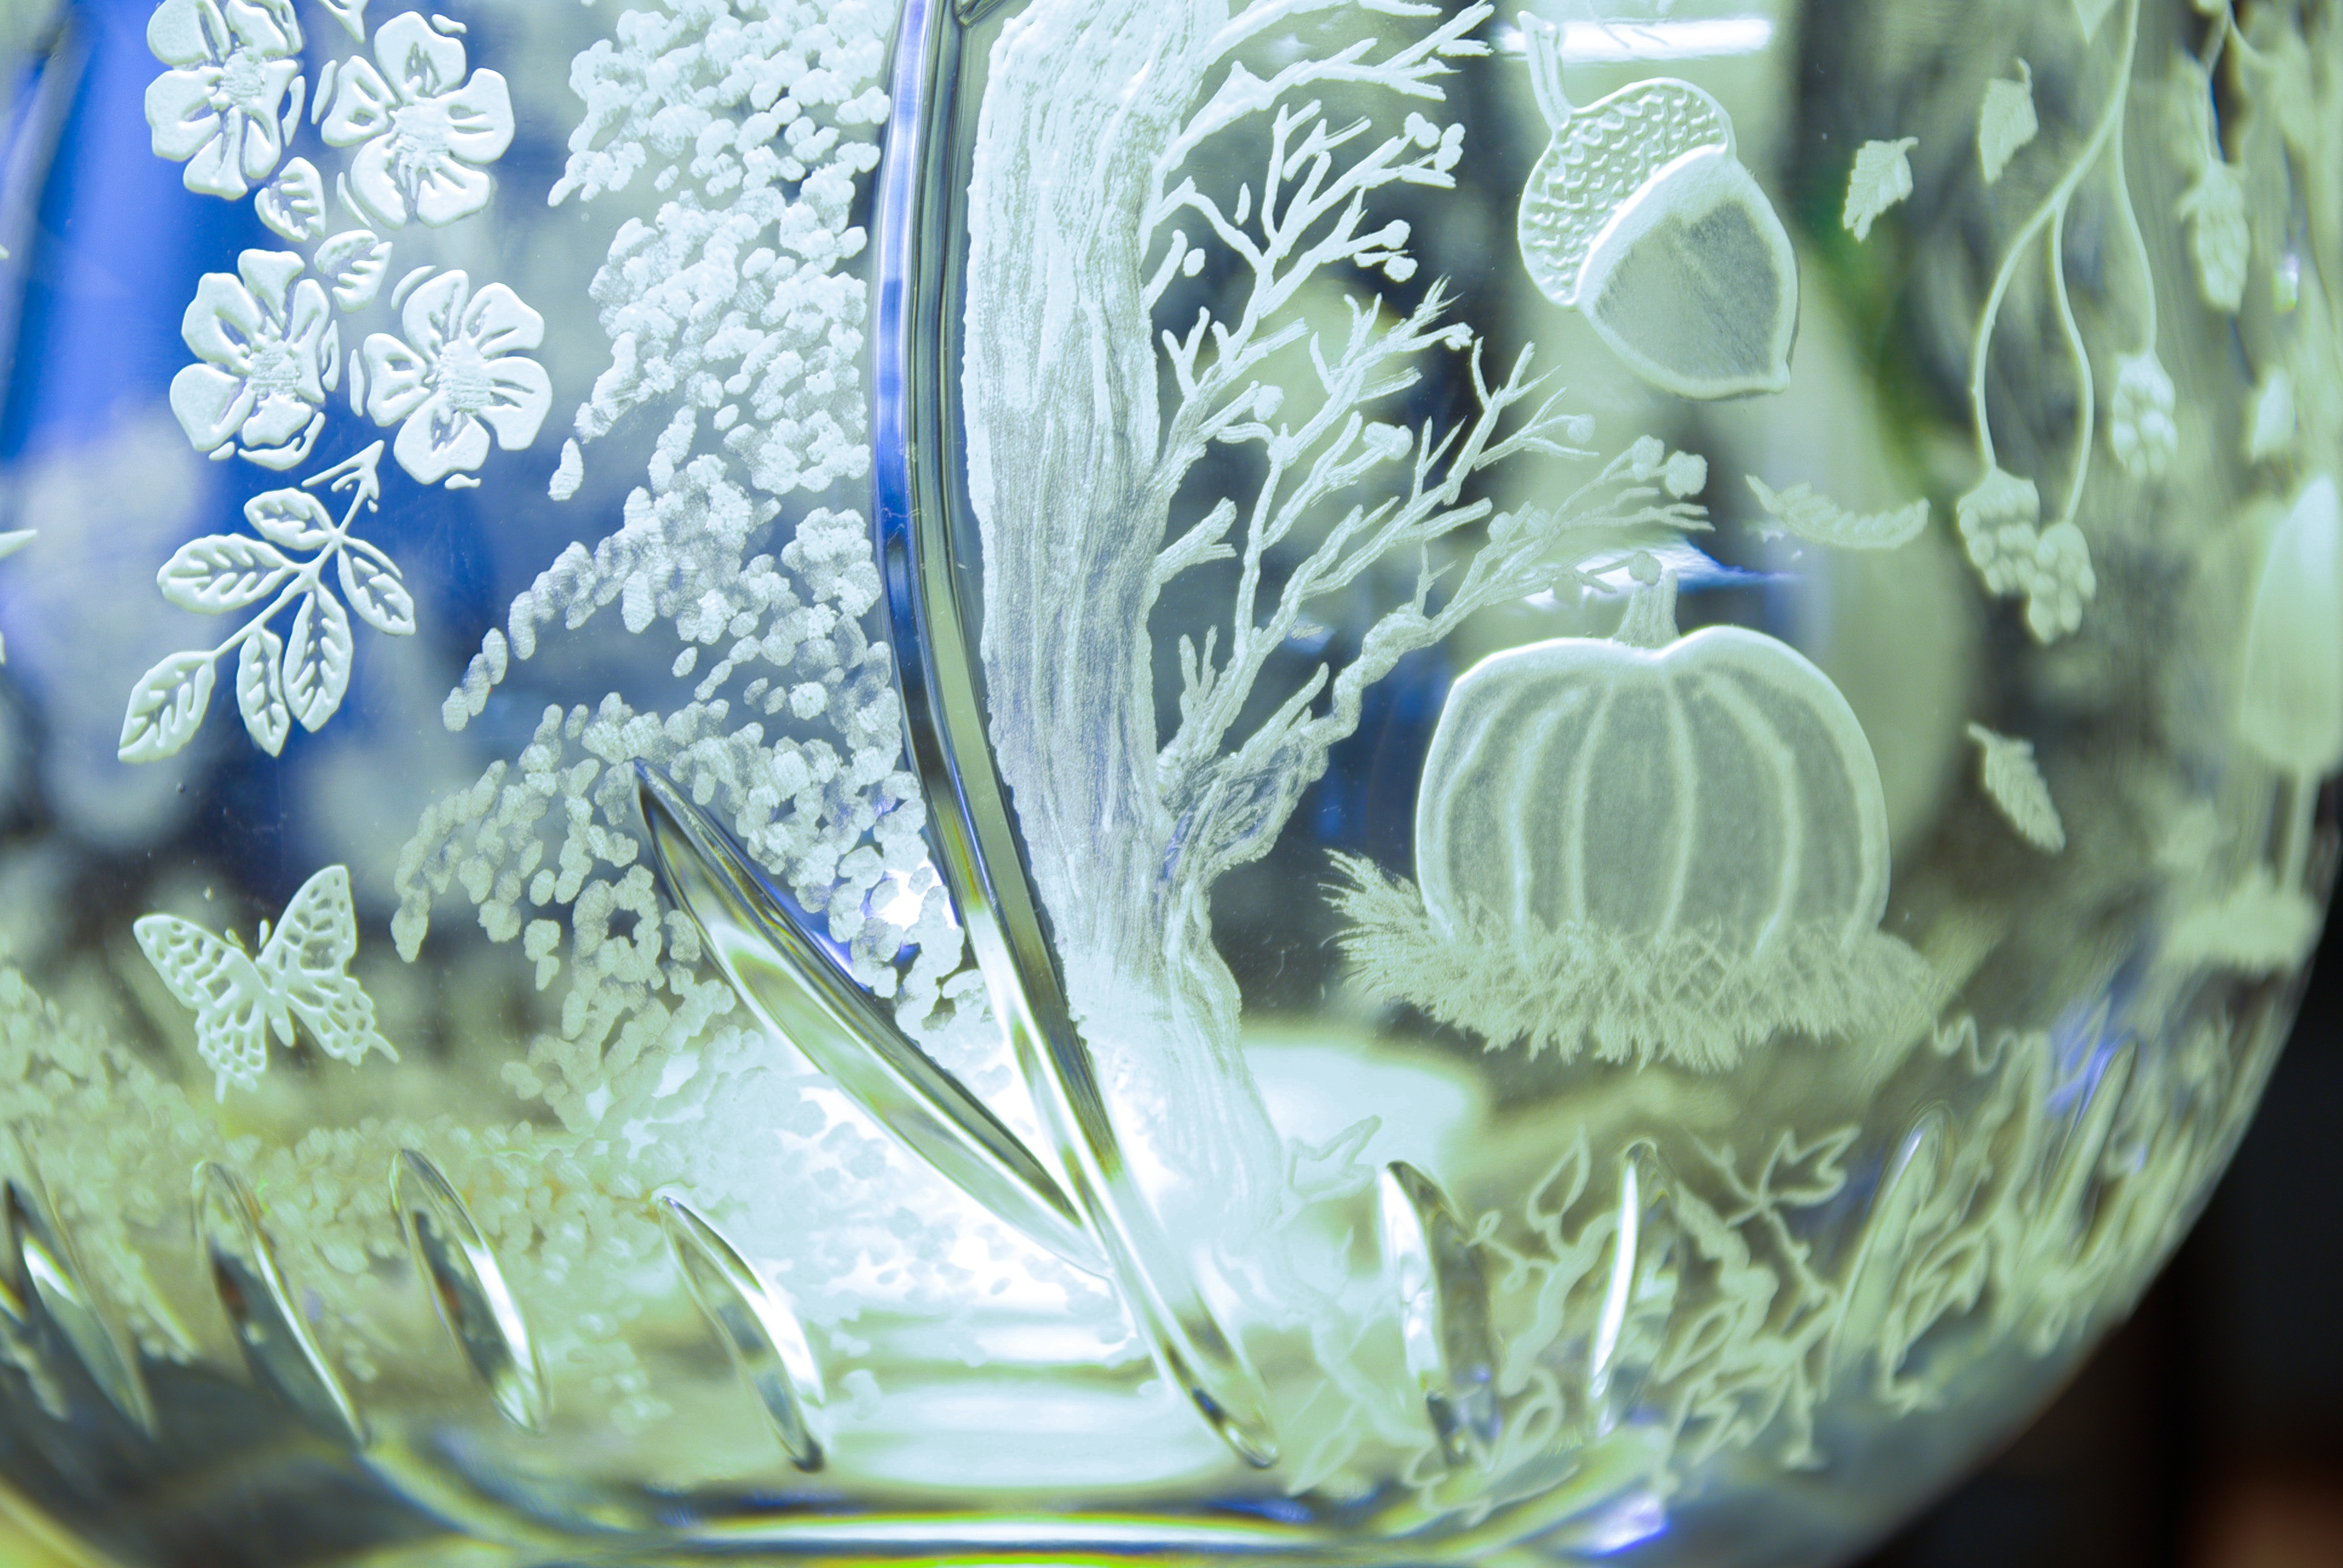
flower, glass, blue, material, jewellery, art, luxury, crystal, floristry, artisan